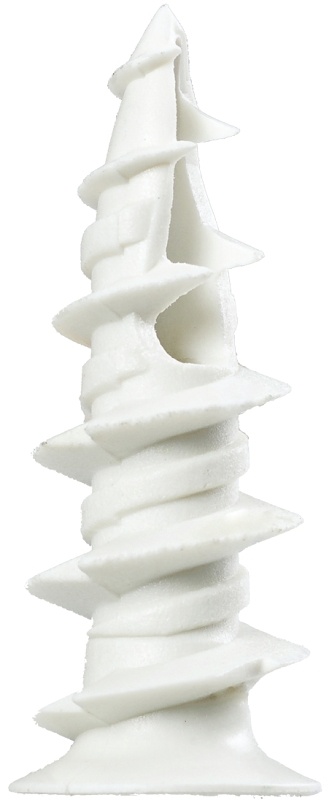
Cobra Anchors 022S Hollow Wall Anchor, Nylon, 63 lb
ANCH SLF DRLG NYLN NO8L BRS
Brand: COBRA ANCHORS
Category: Hardware > Hardware Accessories > Hardware Fasteners > Drywall Anchors